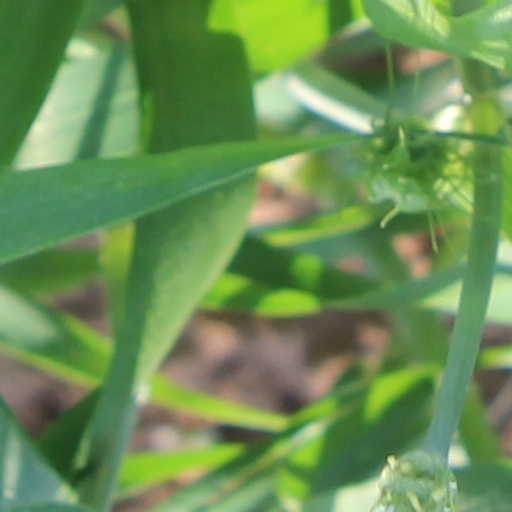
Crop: wheat